Edible-nest swiftlet

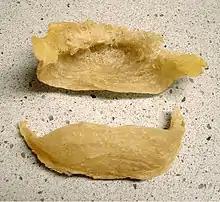
The nest before use in bird's nest soup

The edible-nest swiftlet, generally with a body length of , is a medium-sized representative of the salanganes. The upper part of the slender body is blackish-brown; the under part of the body ranges in colour from white to blackish-brown. The tail is short and has a slight notch. The bill and feet are black. Legs are very short and tarsi are usually unfeathered or lightly feathered.